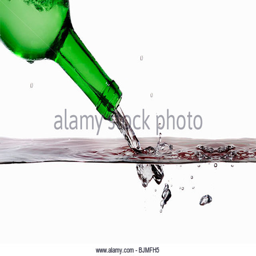
water running out of a green bottle